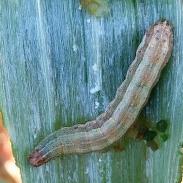
Crop: Onion
Condition: caterpillar-p